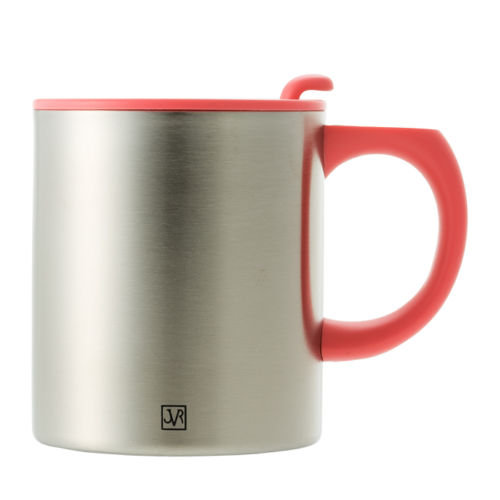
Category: mug